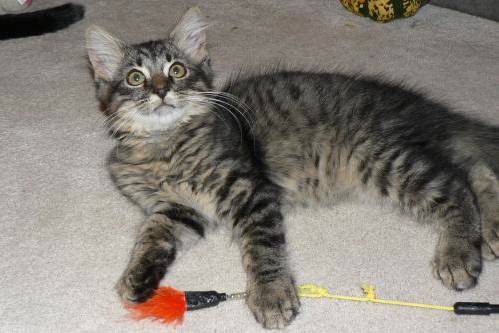
Label: cat